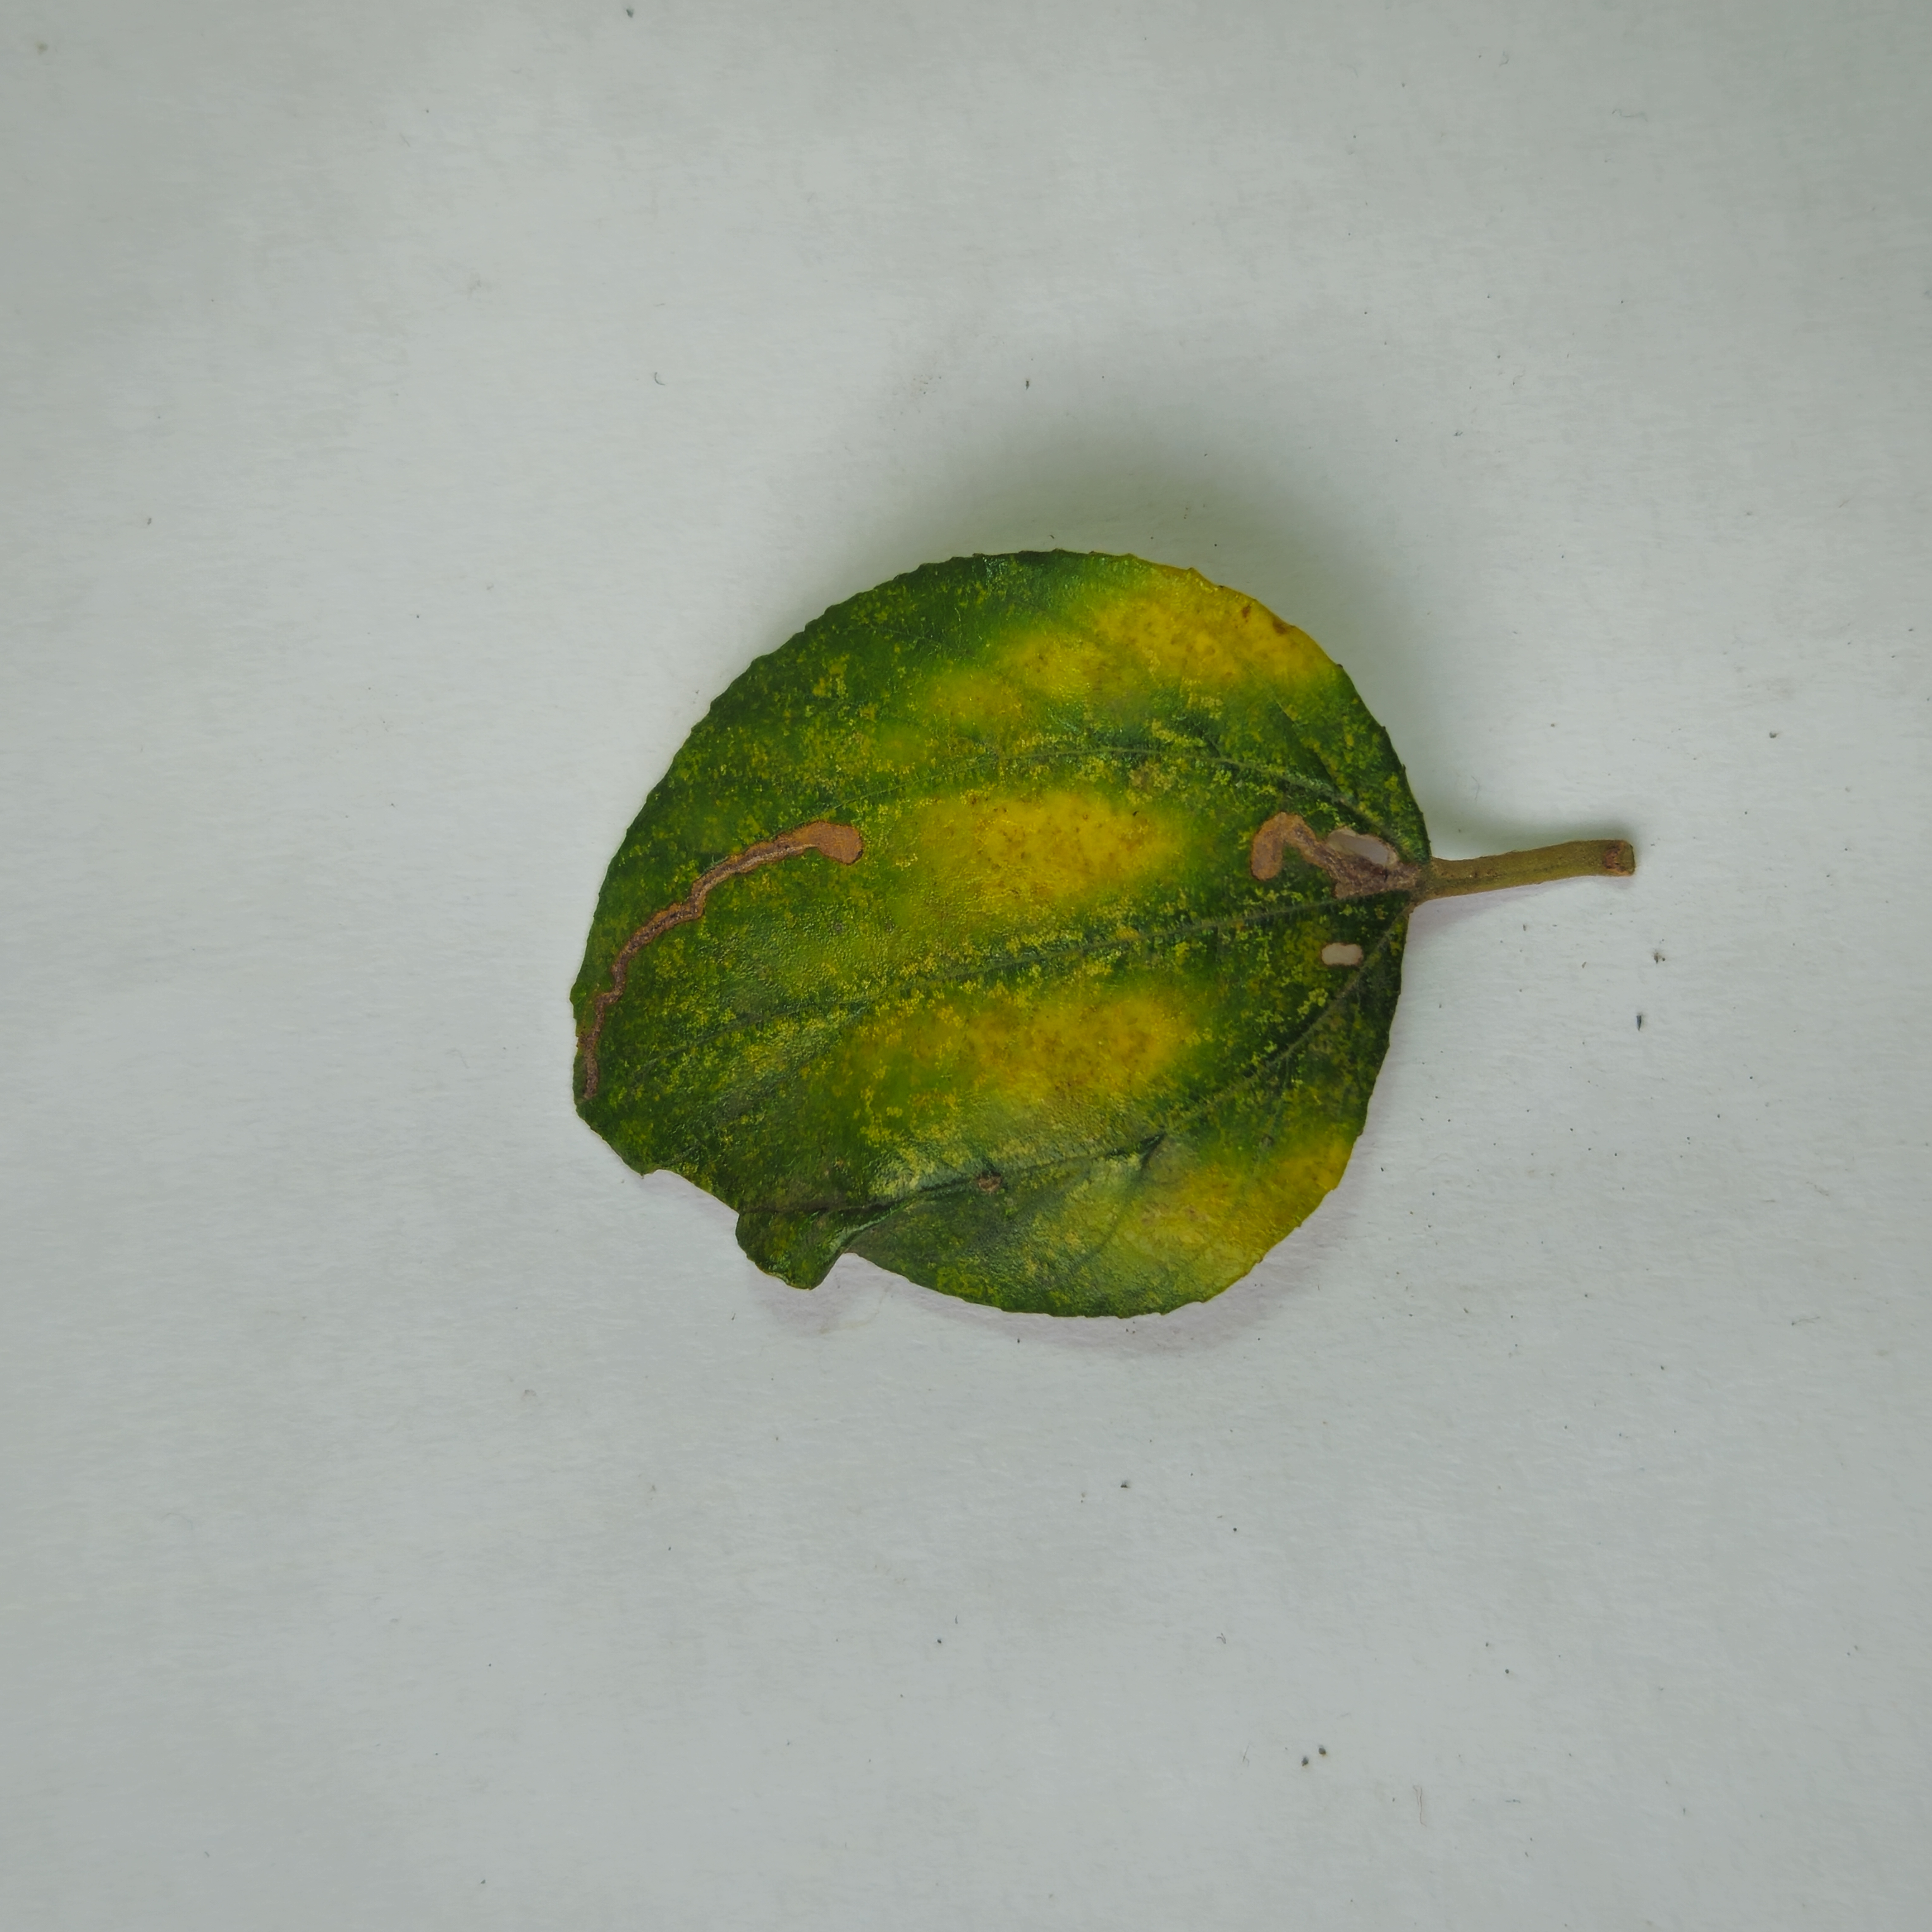
Label: Yellow